Chimney Farm

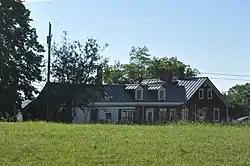

Chimney Farm is a historic farm property at 617 East Neck Road in Nobleboro, Maine. The heart of the farm is an early 19th-century farmhouse, which was from 1931 to their respective deaths home to the writers Henry Beston (1888–1968) and Elizabeth Coatsworth (1893–1986). Both were prominent regional award-winning writers, and the farm property played a prominent role on some of their writings. It was listed on the National Register of Historic Places in 2007.